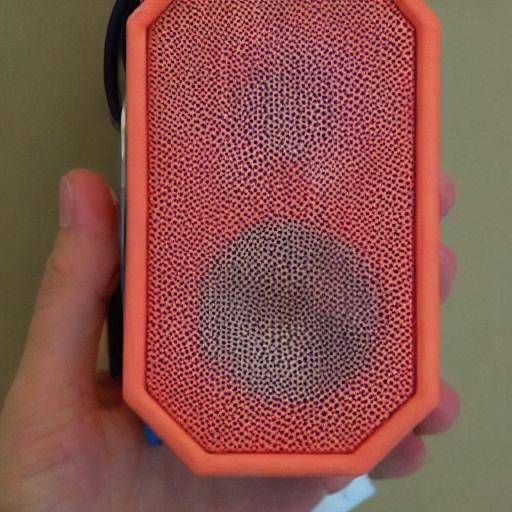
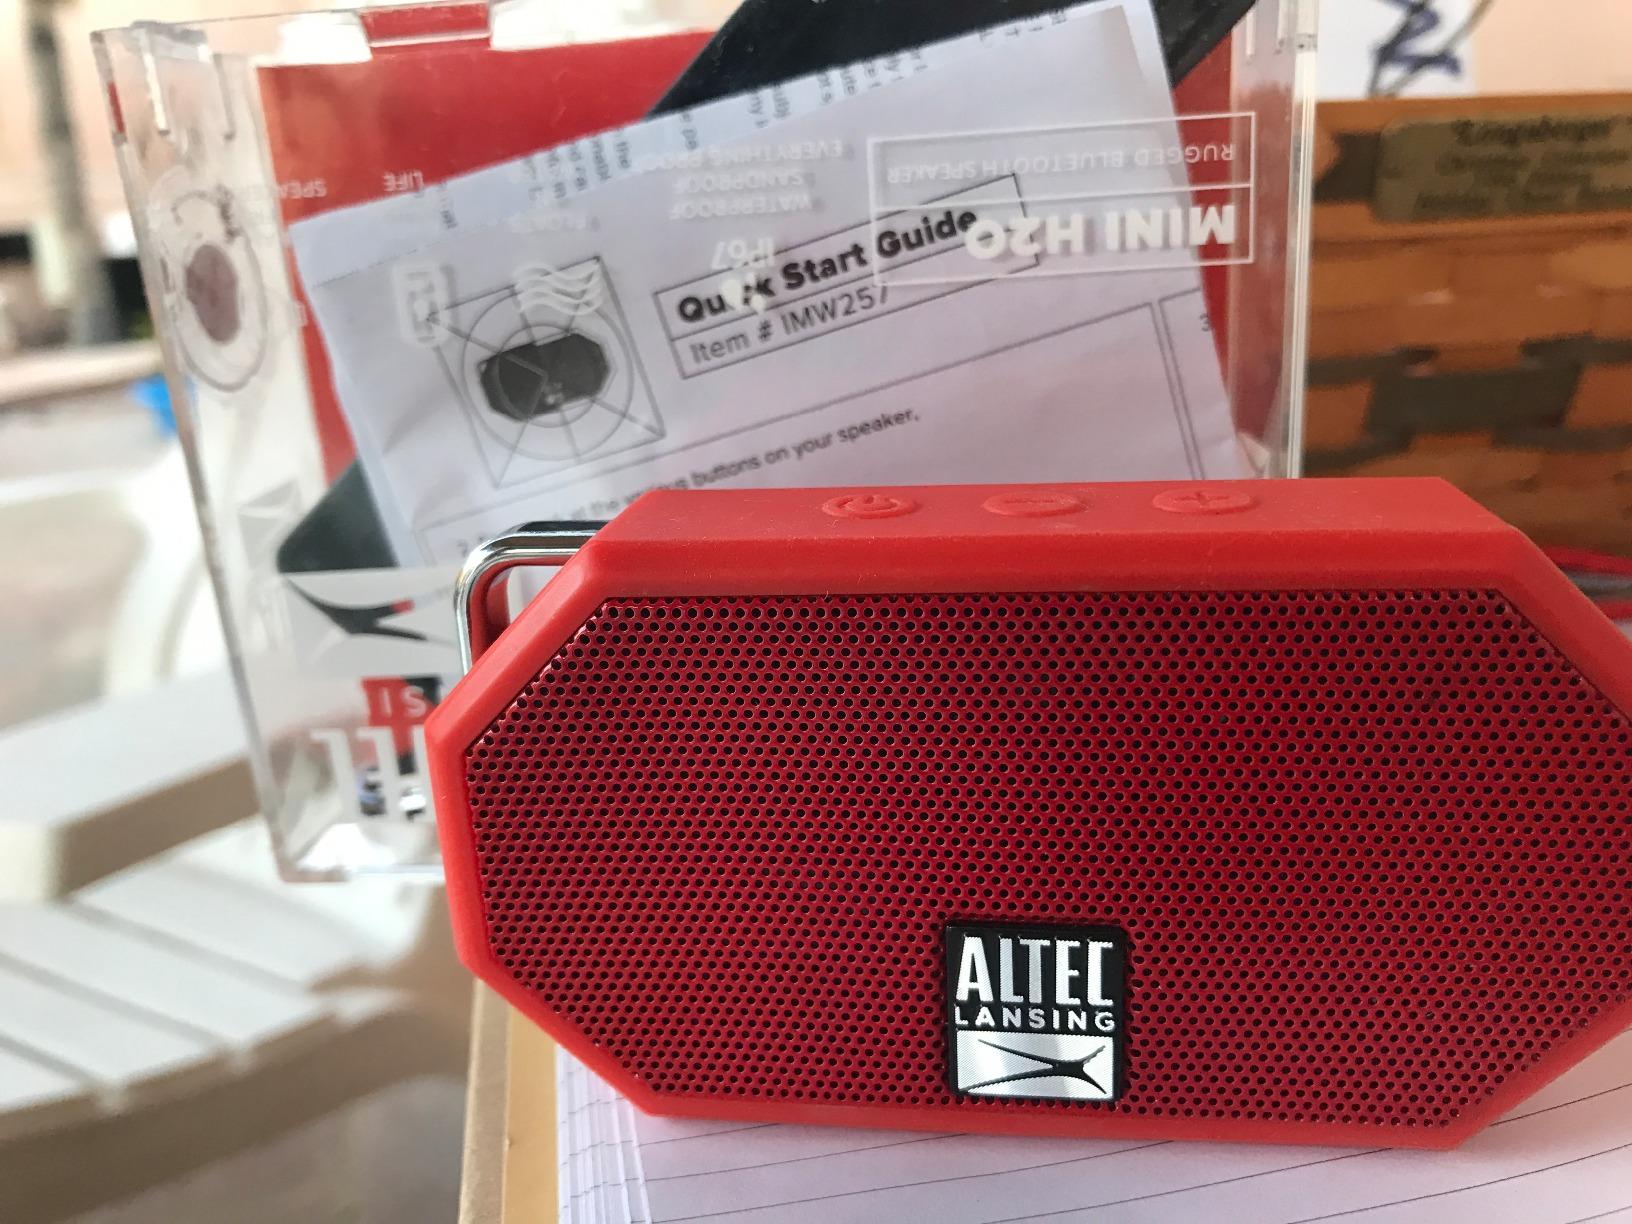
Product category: speaker
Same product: no